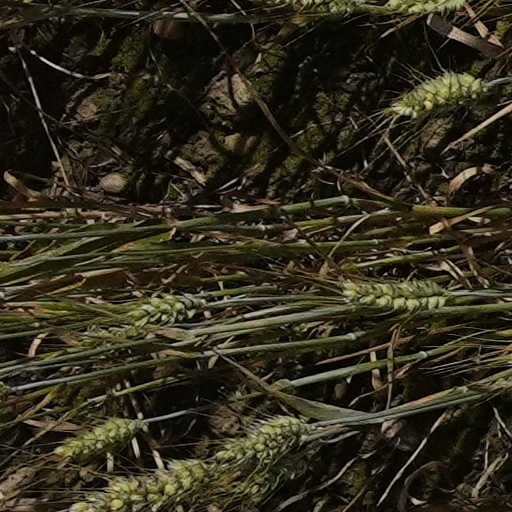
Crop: wheat